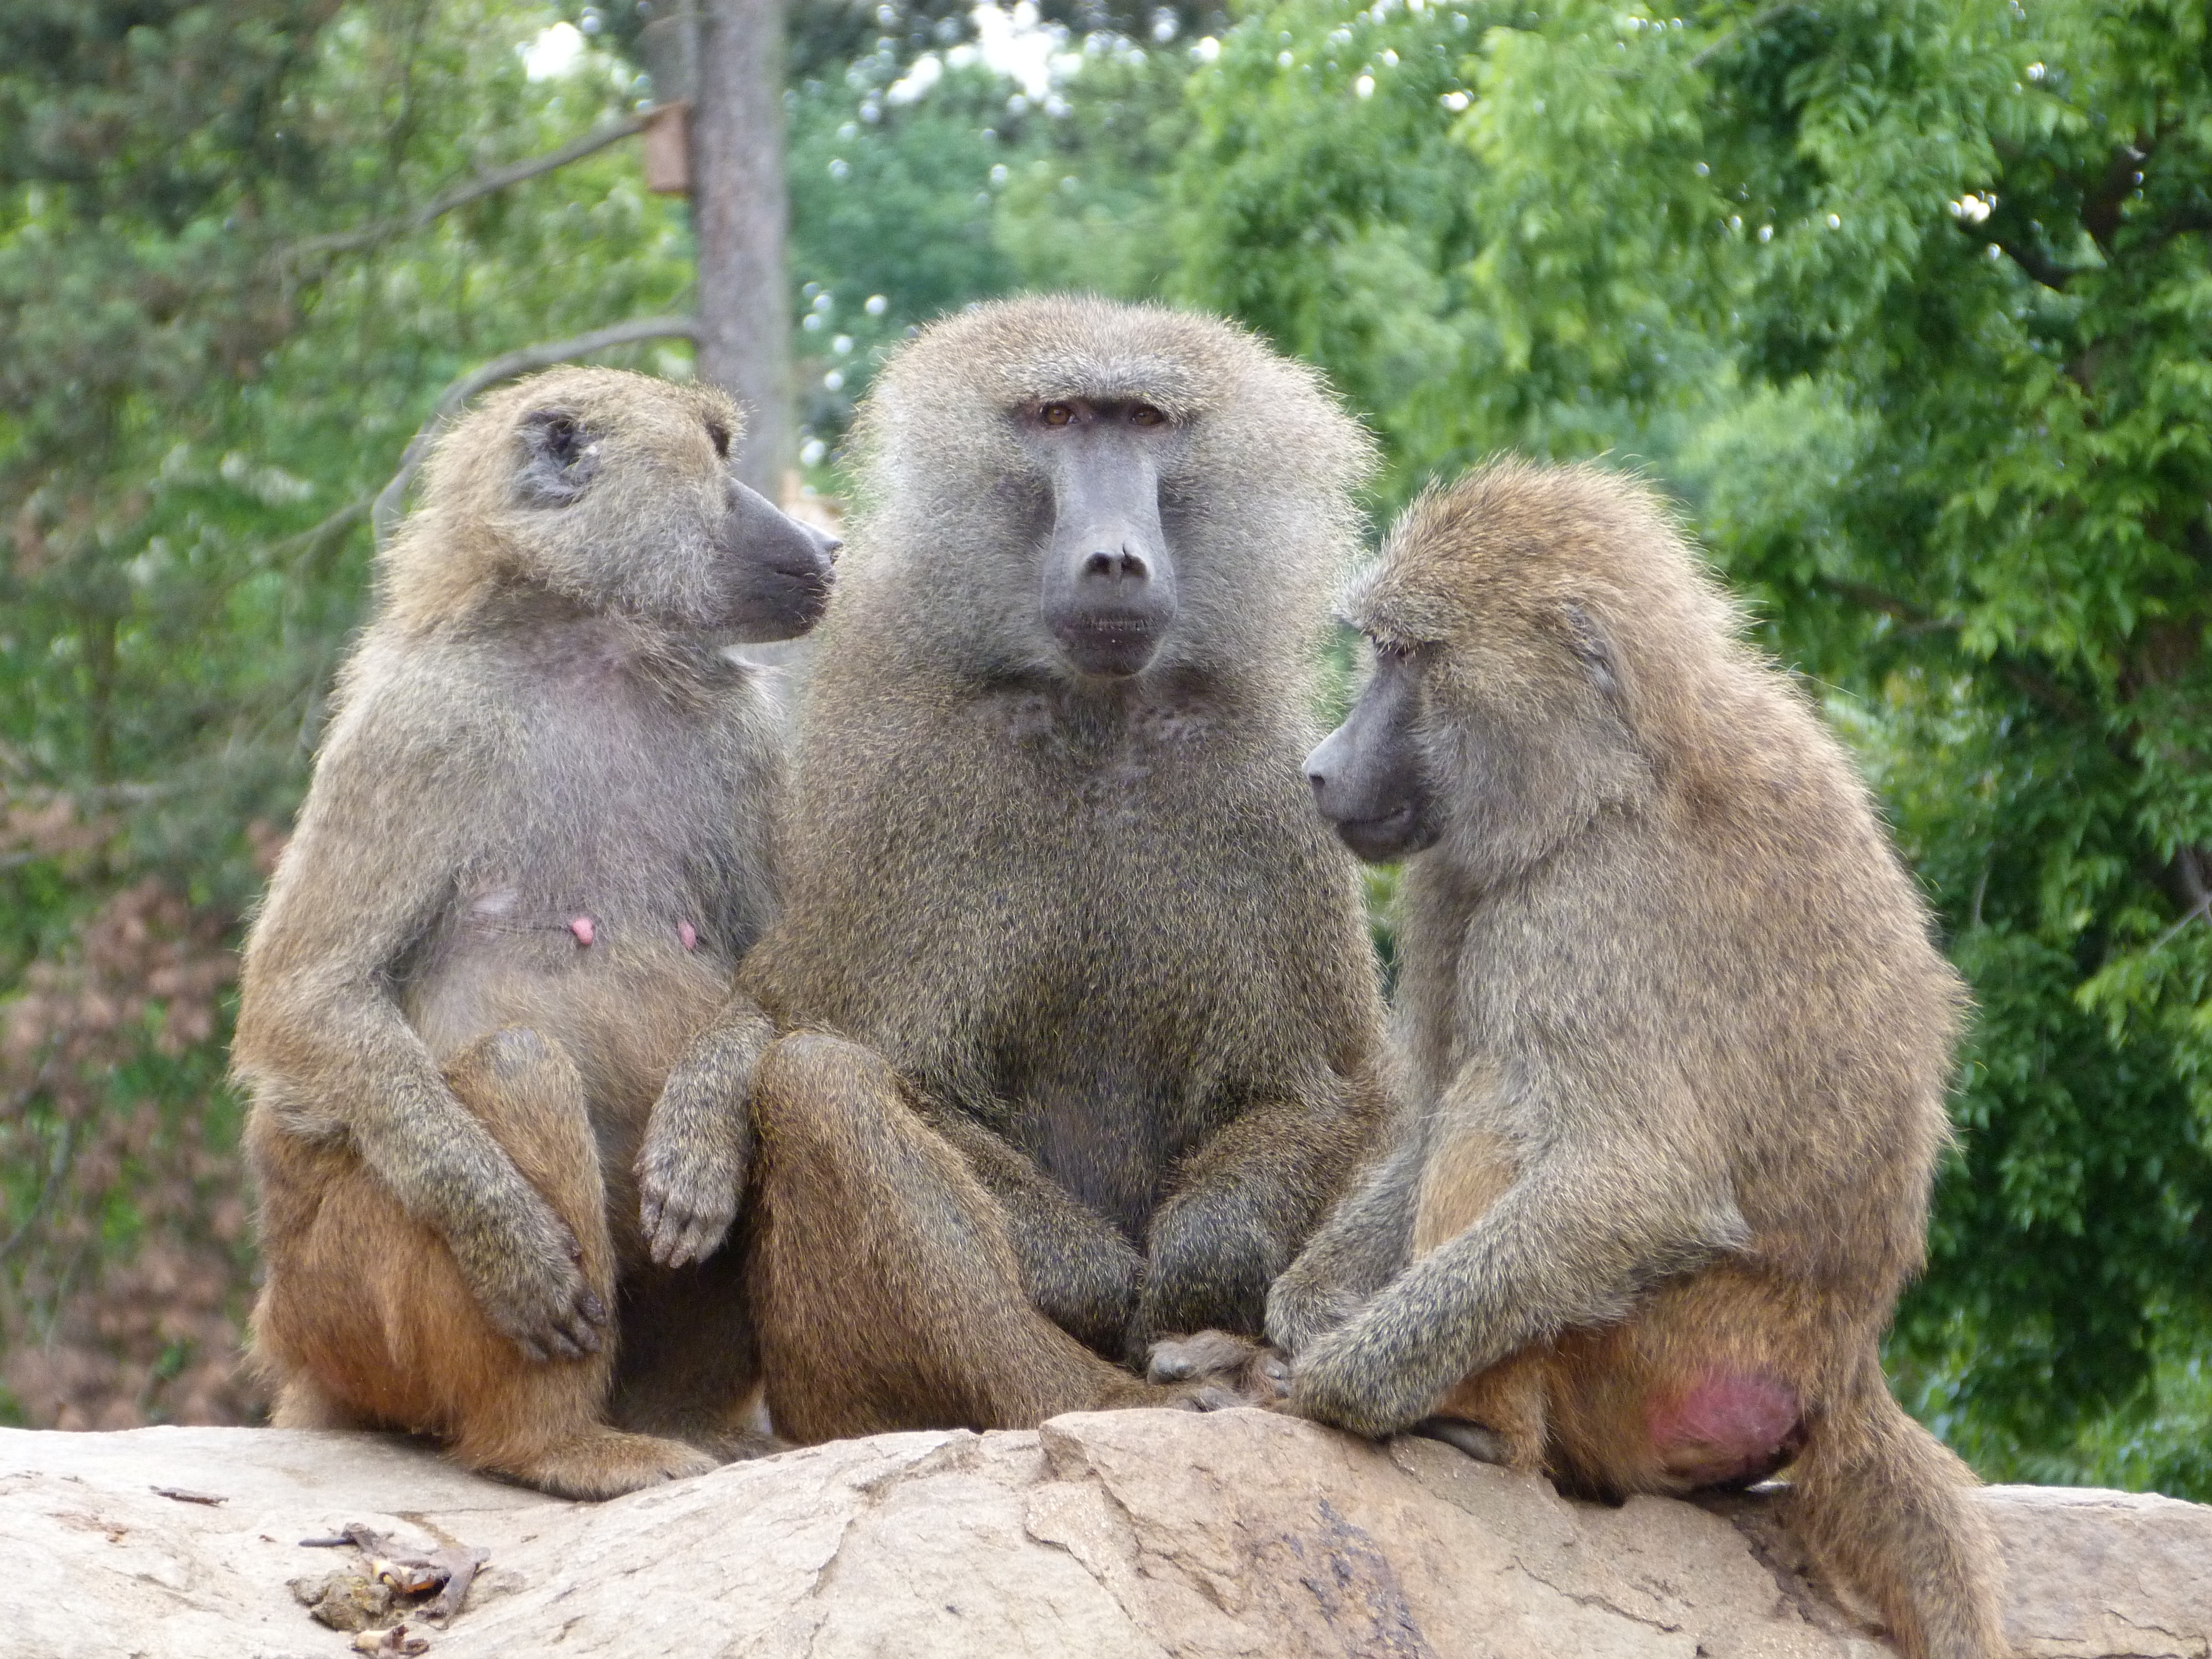
nature, animal, wildlife, zoo, mammal, monkey, fauna, primate, catwalk, wild animal, baboon, animals, monkeys, macaque, old world monkey, wild animals, zoological garden, japanese macaque